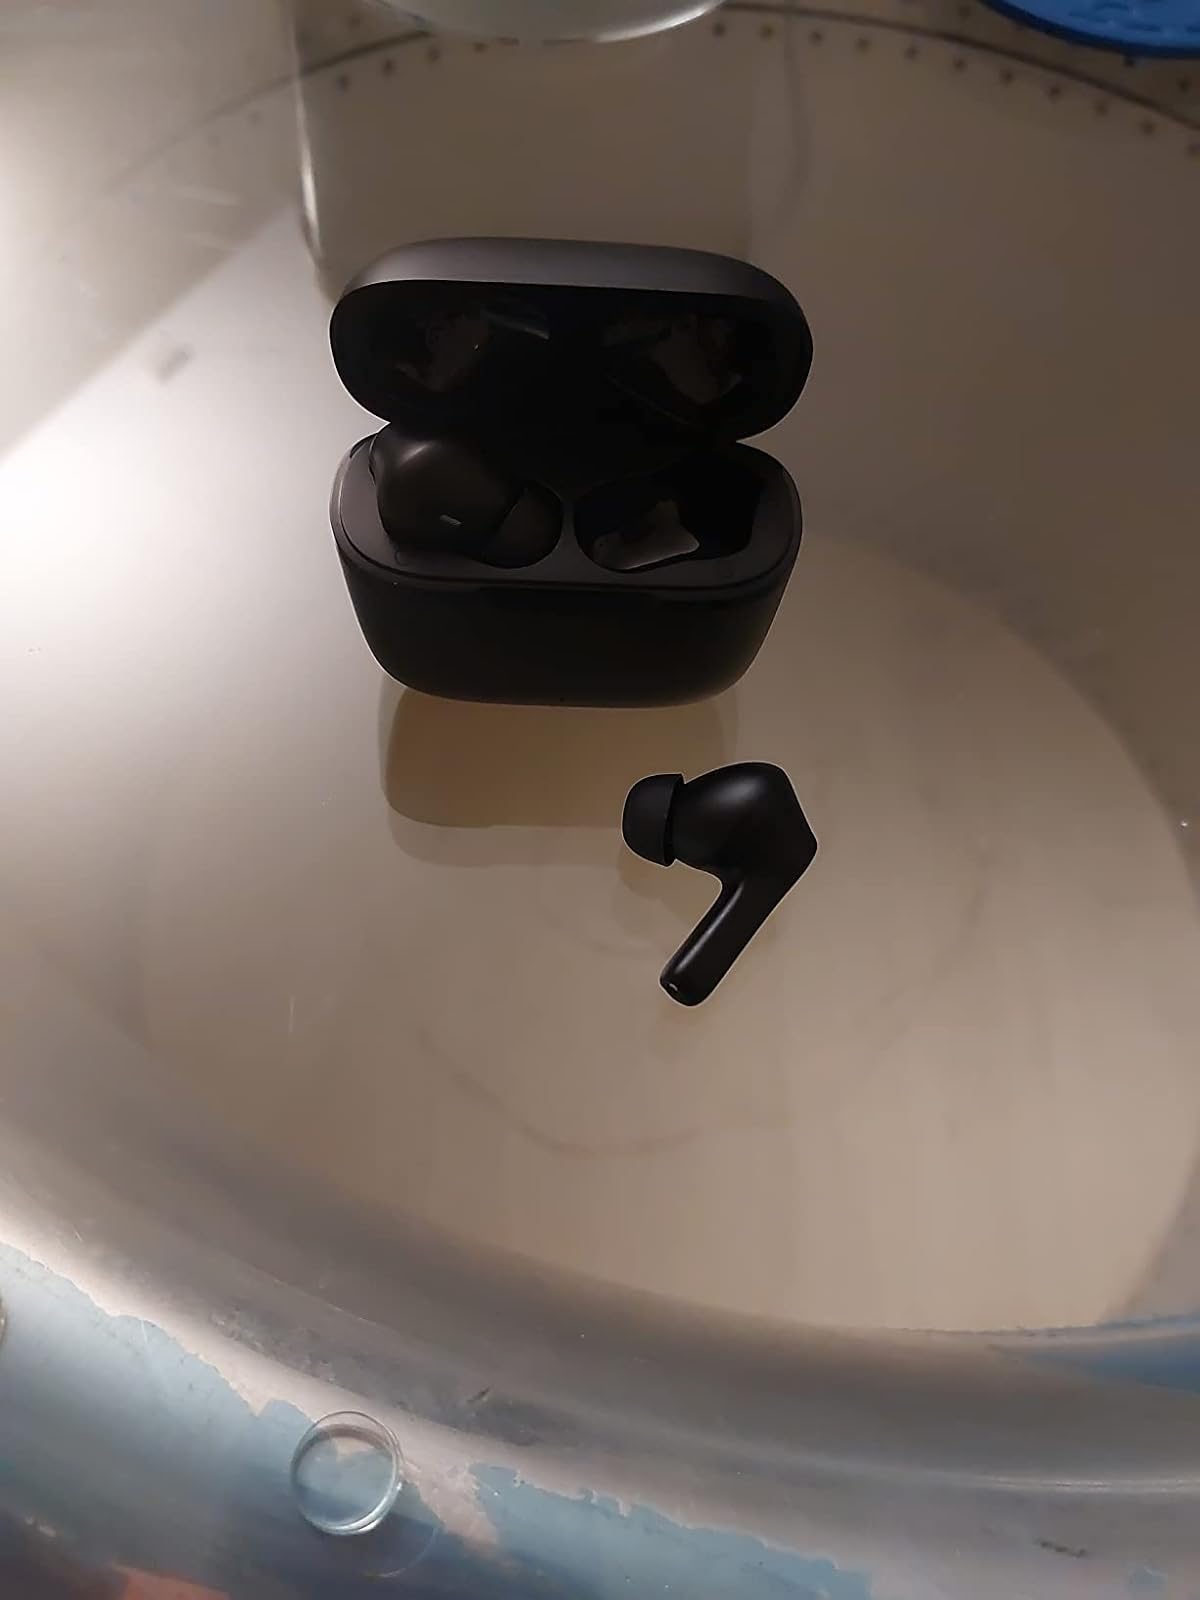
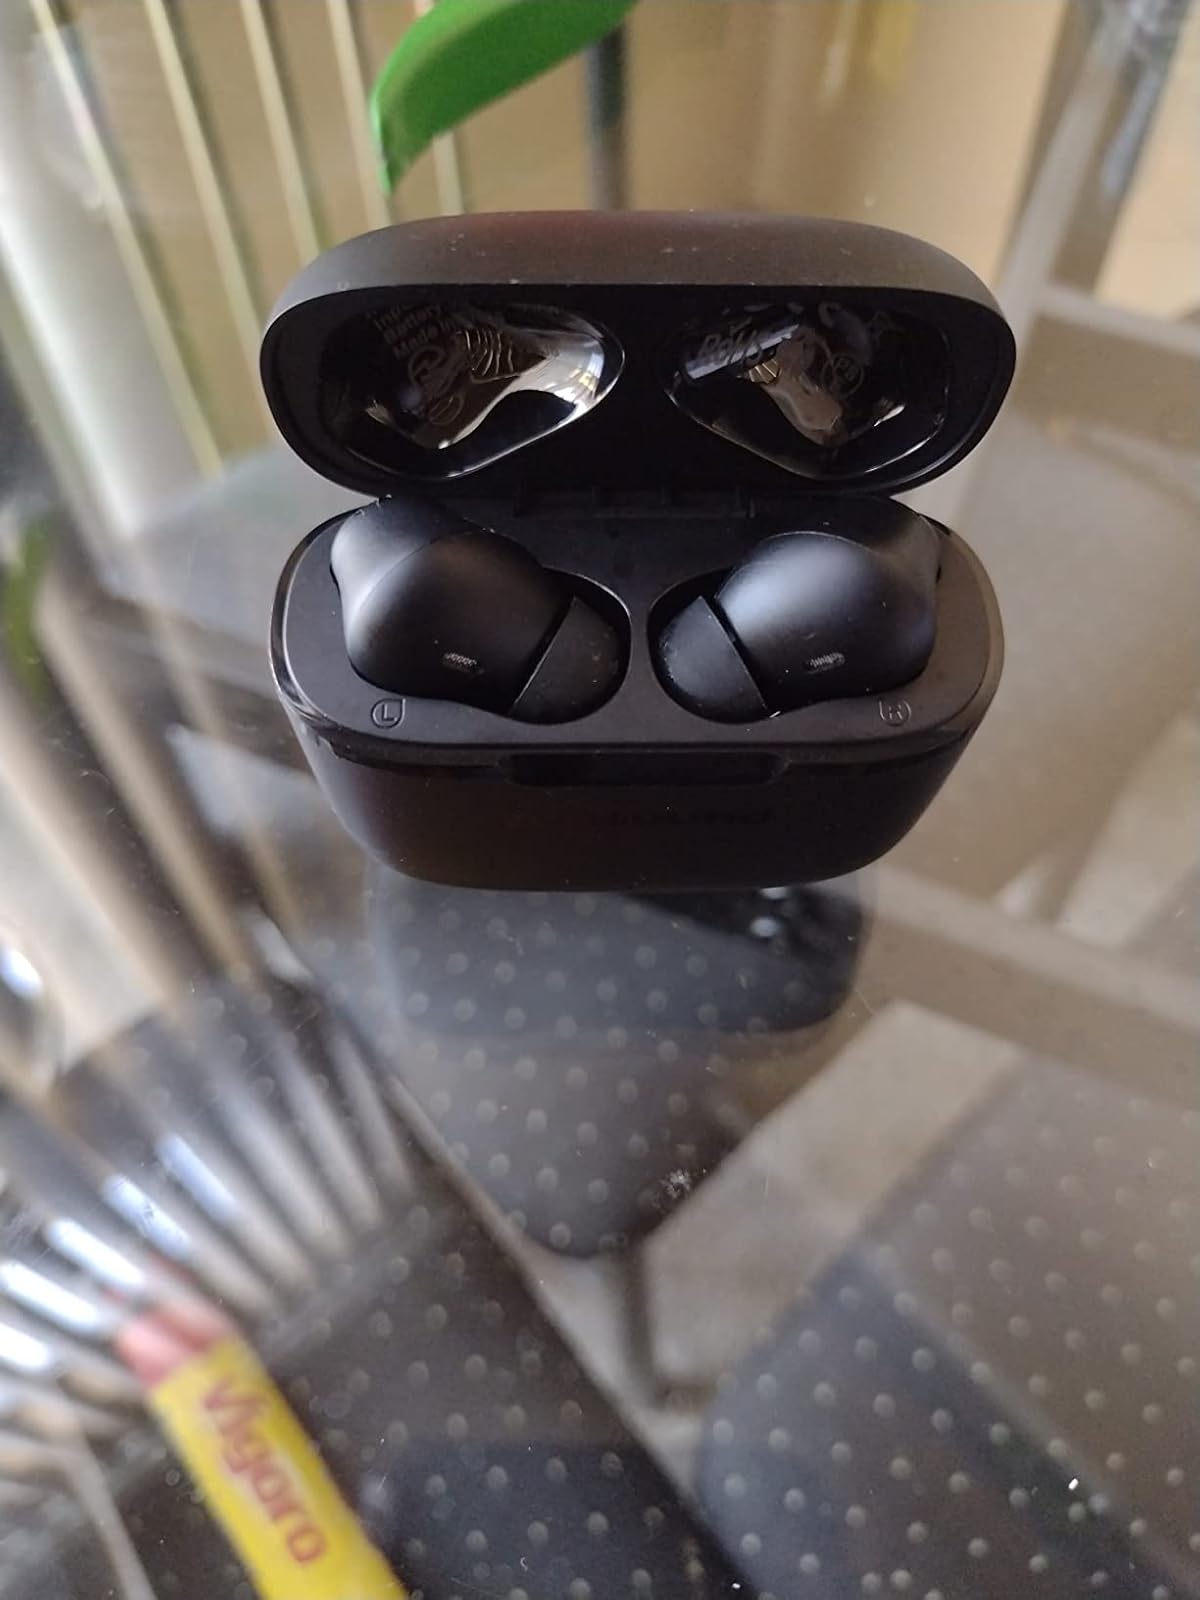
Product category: earbuds
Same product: yes